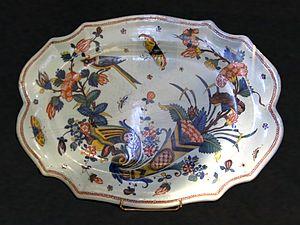
Plat en faïence de Rouen, France, XVIIIe siècle, Musée Lambinet, Versailles
À partir du début du XVIᵉ siècle, la faïence de Rouen acquiert une renommée nationale. La qualité de ses modèles et de ses motifs en fait le décor privilégié des demeures d'une noblesse sensible au nouvel art de vivre de la Renaissance.